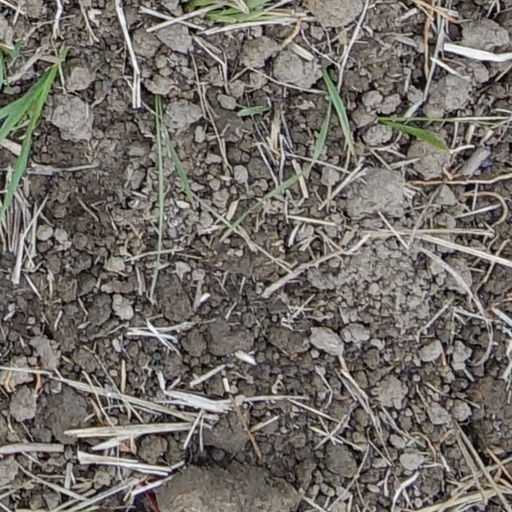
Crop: wheat